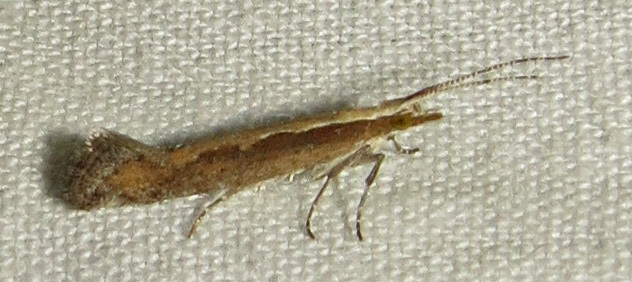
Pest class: diamondback_moth